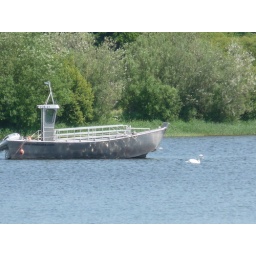
A boat and a swan on Loch Leven in Kinross, Scotland